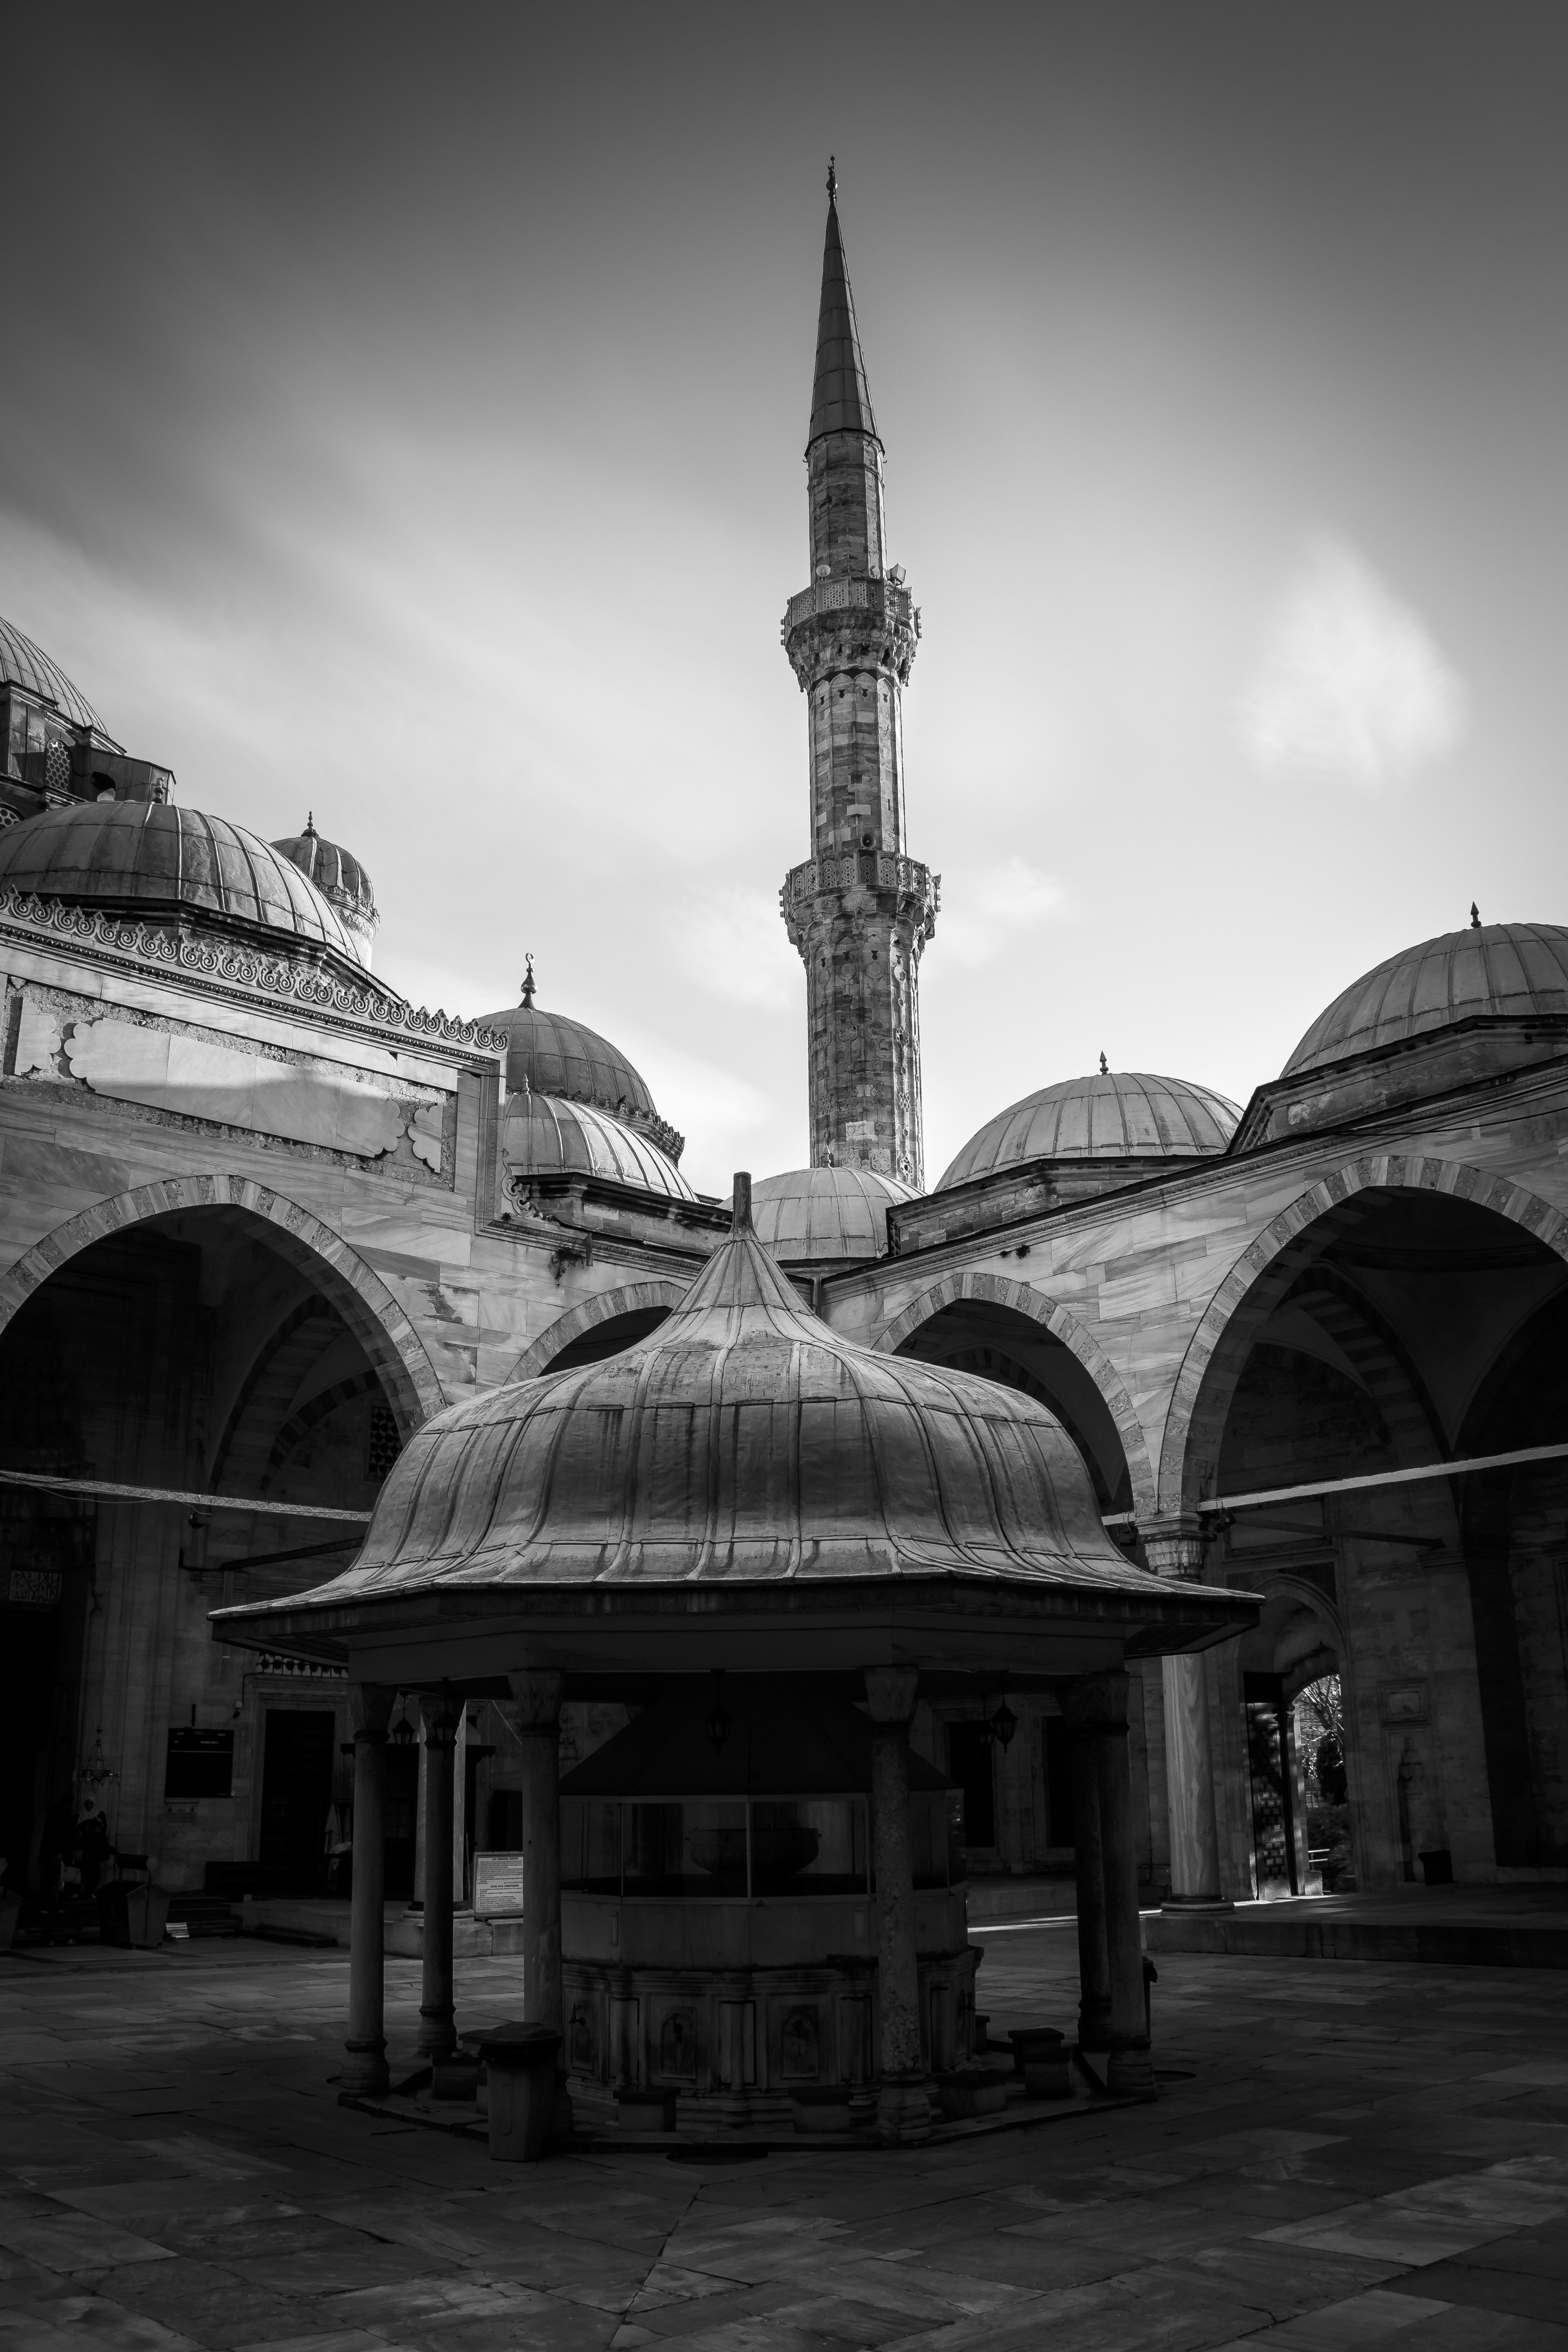
light, cloud, black and white, architecture, sky, white, street, city, cityscape, travel, shadow, landmark, nostalgia, church, black, monochrome, place of worship, temple, on, turkey, symmetry, istanbul, mosque, day, dome, technical, turkish, cami, aesthetics, city center, emin n, the minarets, monochrome photography, ancient history